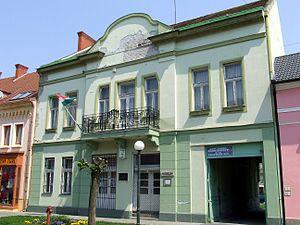
Endre Rozsda, né le 18 novembre 1913 à Mohács et mort le 16 septembre 1999 à Paris, est un peintre, dessinateur et photographe franco-hongrois. Dépassant la distinction abstraction-figuration, sa peinture prend le temps comme sujet essentiel.